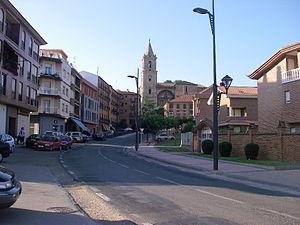
Navarrete est une commune de la comarque de Logroño, dans la Communauté autonome de La Rioja, au nord de l'Espagne.